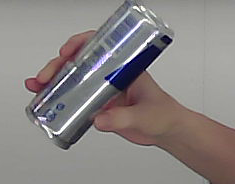
Product: redbull_energydrink